Interactive art

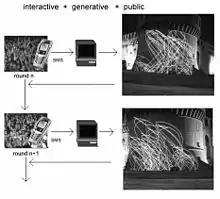
Maurizio Bolognini, "Collective Intelligence Machines" series (CIMs, from 2000): interactive installations using the mobile phone network and participation technologies taken from e-democracy.

A hybrid emerging discipline drawing on the combined interests of specific artists and architects has been created in the last 10–15 years. Disciplinary boundaries have blurred, and significant number of architects and interactive designers have joined electronic artists in the creation of new, custom-designed interfaces and evolutions in techniques for obtaining user input (such as dog vision, alternative sensors, voice analysis, etc.); forms and tools for information display (such as video projection, lasers, robotic and mechatronic actuators, led lighting etc.); modes for human-human and human-machine communication (through the Internet and other telecommunications networks); and to the development of social contexts for interactive systems (such as utilitarian tools, formal experiments, games and entertainment, social critique, and political liberation).